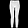
Label: Trouser